Andrew McNaughton

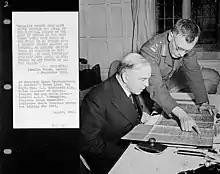
The Canadian Prime Minister, Mackenzie King, and Lieutenant-General Andrew McNaughton studying a map at Canadian Corps Headquarters, August 1941.

McNaughton commanded the newly raised 1st Canadian Infantry Division during the early part of the Second World War, and led the division overseas, first to the United Kingdom in December 1939 and later to France in June 1940, only to be withdrawn back to England in the final stages of the Battle of France. McNaughton, who was known for his care for his men, ensuring that the Canadian soldiers sent to Britain had the best possible accommodations, was always very popular with the rank and file of the Canadian Army. As the best known Canadian general in the world, McNaughton attracted much media attention in Canada, the United Kingdom and even the neutral United States as the great "soldier-scientist", making the cover of "Life" magazine on 18 December 1939, which predicated that McNaughton was the Allied general most likely to take Berlin. In April 1940, when the British government asked McNaughton's permission to send the 1st Canadian Division to Norway, McNaughton agreed, though the Norwegian campaign ended in defeat before the Canadians could arrive. As Mackenzie King was visiting the United States at the time to see President Franklin D. Roosevelt, the acting prime minister in Ottawa was the finance minister, Colonel Ralston, who still very much disliked McNaughton. Ralston chose to make an issue of the fact that McNaughton had agreed to send the 1st Division to Norway without consulting Ottawa first, saying this was an illegal act. McNaughton felt that he acted legally as he sought an opinion from the Deputy Judge Advocate, Price Montague about the legality of sending the 1st Division to Norway before agreeing first, exploded in rage about "politicians trying to run the war while 3,000 miles away".